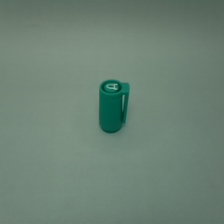
Color: green
Cap type: standard cap